Siege of Landrecies (1794)

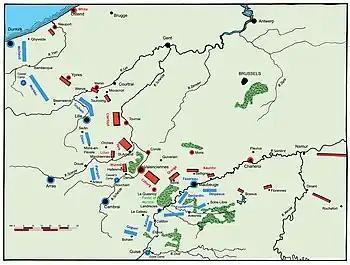
Positions of the armies in early April 1794

In the amended that the military leaders of the Coalition agreed upon in The Hague in early April the capture of the fortress of Landrecies was a key objective. The mobile army of the States Army (which had not been active since the Battle of Menin (1793)) was charged with obtaining this objective. Landrecies had long been a contested city between France and the Habsburg Netherlands of which it originally a part. In 1543 the French conquered it and repulsed an attempt by Charles V to retake it, though it was returned to him at the ensuing peace. In 1655 the city was taken by the French after a brief siege and not returned to the Spanish Netherlands at the Treaty of the Pyrenees of 1659. Sébastien Le Prestre de Vauban then gave it a fortress built according to the latest military practice. This made it impregnable in the Franco-Dutch War, and the War of the Spanish Succession when it withstood an attempt by Prince Eugene in 1712 to capture it.